Surgeon Bong Dal-hee

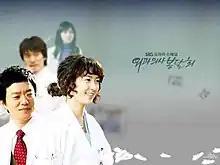
Promotional poster

Surgeon Bong Dal-hee is a 2007 South Korean medical drama television series starring Lee Yo-won (in the title role), Lee Beom-soo, Kim Min-jun and Oh Yoon-ah. It aired on SBS from January 17 to March 15, 2007 on Wednesdays and Thursdays at 21:55 for 18 episodes.